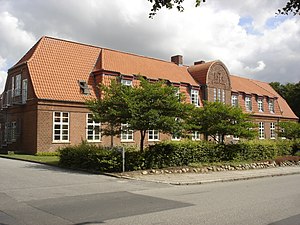
Kjellerup Sygehus
Kjellerups ældste sygehus nord for Vestergade
Kjellerups ældste sygehus, nu Socialpsykiatrisk Bosted
Kjellerup Sygehus er et tidligere sygehus i Kjellerup. Det blev nedlagt i 2010.